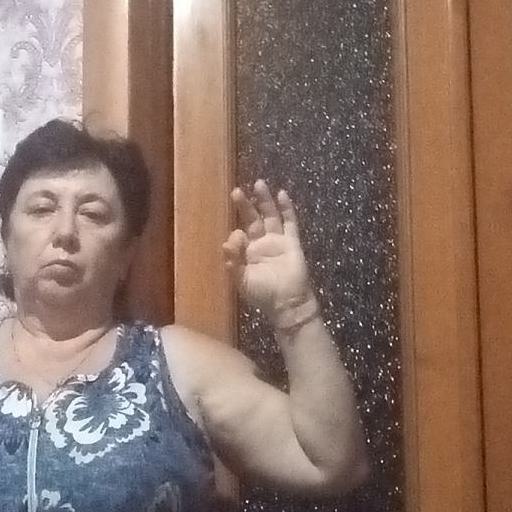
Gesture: ok